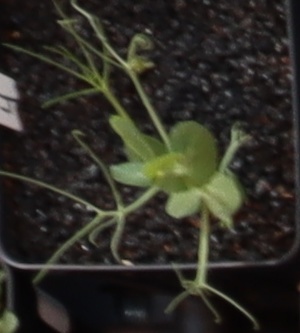
Label: Field Pea